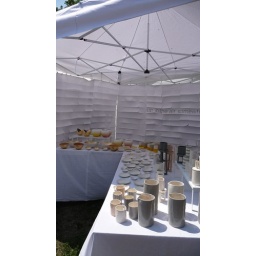
Stoneware - beautiful, delicate. She had these beautiful gray and white mugs dipped in yellow rubber...